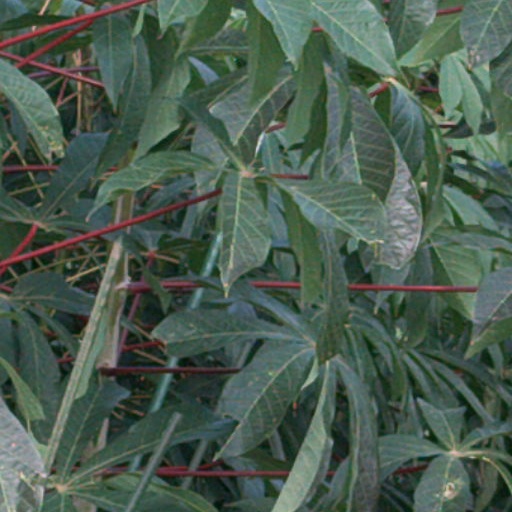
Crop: cassava